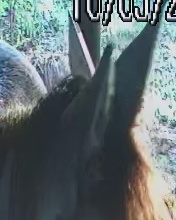
Face region: ears (position_of_ears)
Pain indicator: not_present